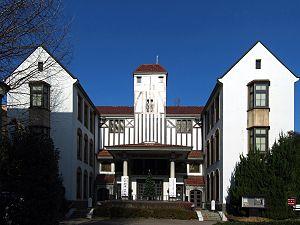
Cette liste présente les musées et les galeries d'art situés à Tokyo.
Kenji Imai, né dans le quartier résidentiel Akasaka de Tokyo le 11 janvier 1895, mort dans la même ville le 20 mai 1987, est un professeur et architecte japonais.
Communément appelé enpaku en japonais, le Tsubouchi Memorial Theatre Museum de l'université Waseda est un musée universitaire consacré à l'histoire de l'art dramatique, avec des installations utilisées pour des spectacles culturels venus du monde entier. Le musée tient son nom de Tsubouchi Shōyō, célèbre écrivain connu pour son travail sur le théâtre et la traduction des œuvres complètes de Shakespeare en japonais.
L'université Waseda, couramment abrégé en Sōdai, est une université japonaise privée située à Tokyo. Elle est fondée en 1882 par l'homme d'État Ōkuma Shigenobu comme école spécialisée, et accède au statut d'université en 1920.